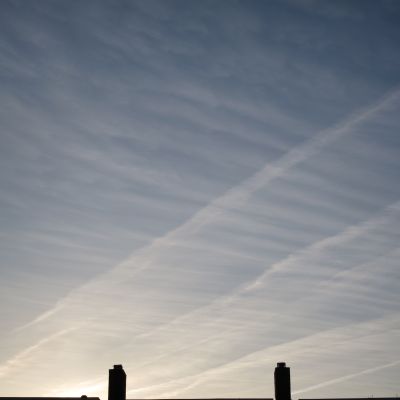
Cloud type: Contrail (Ct)